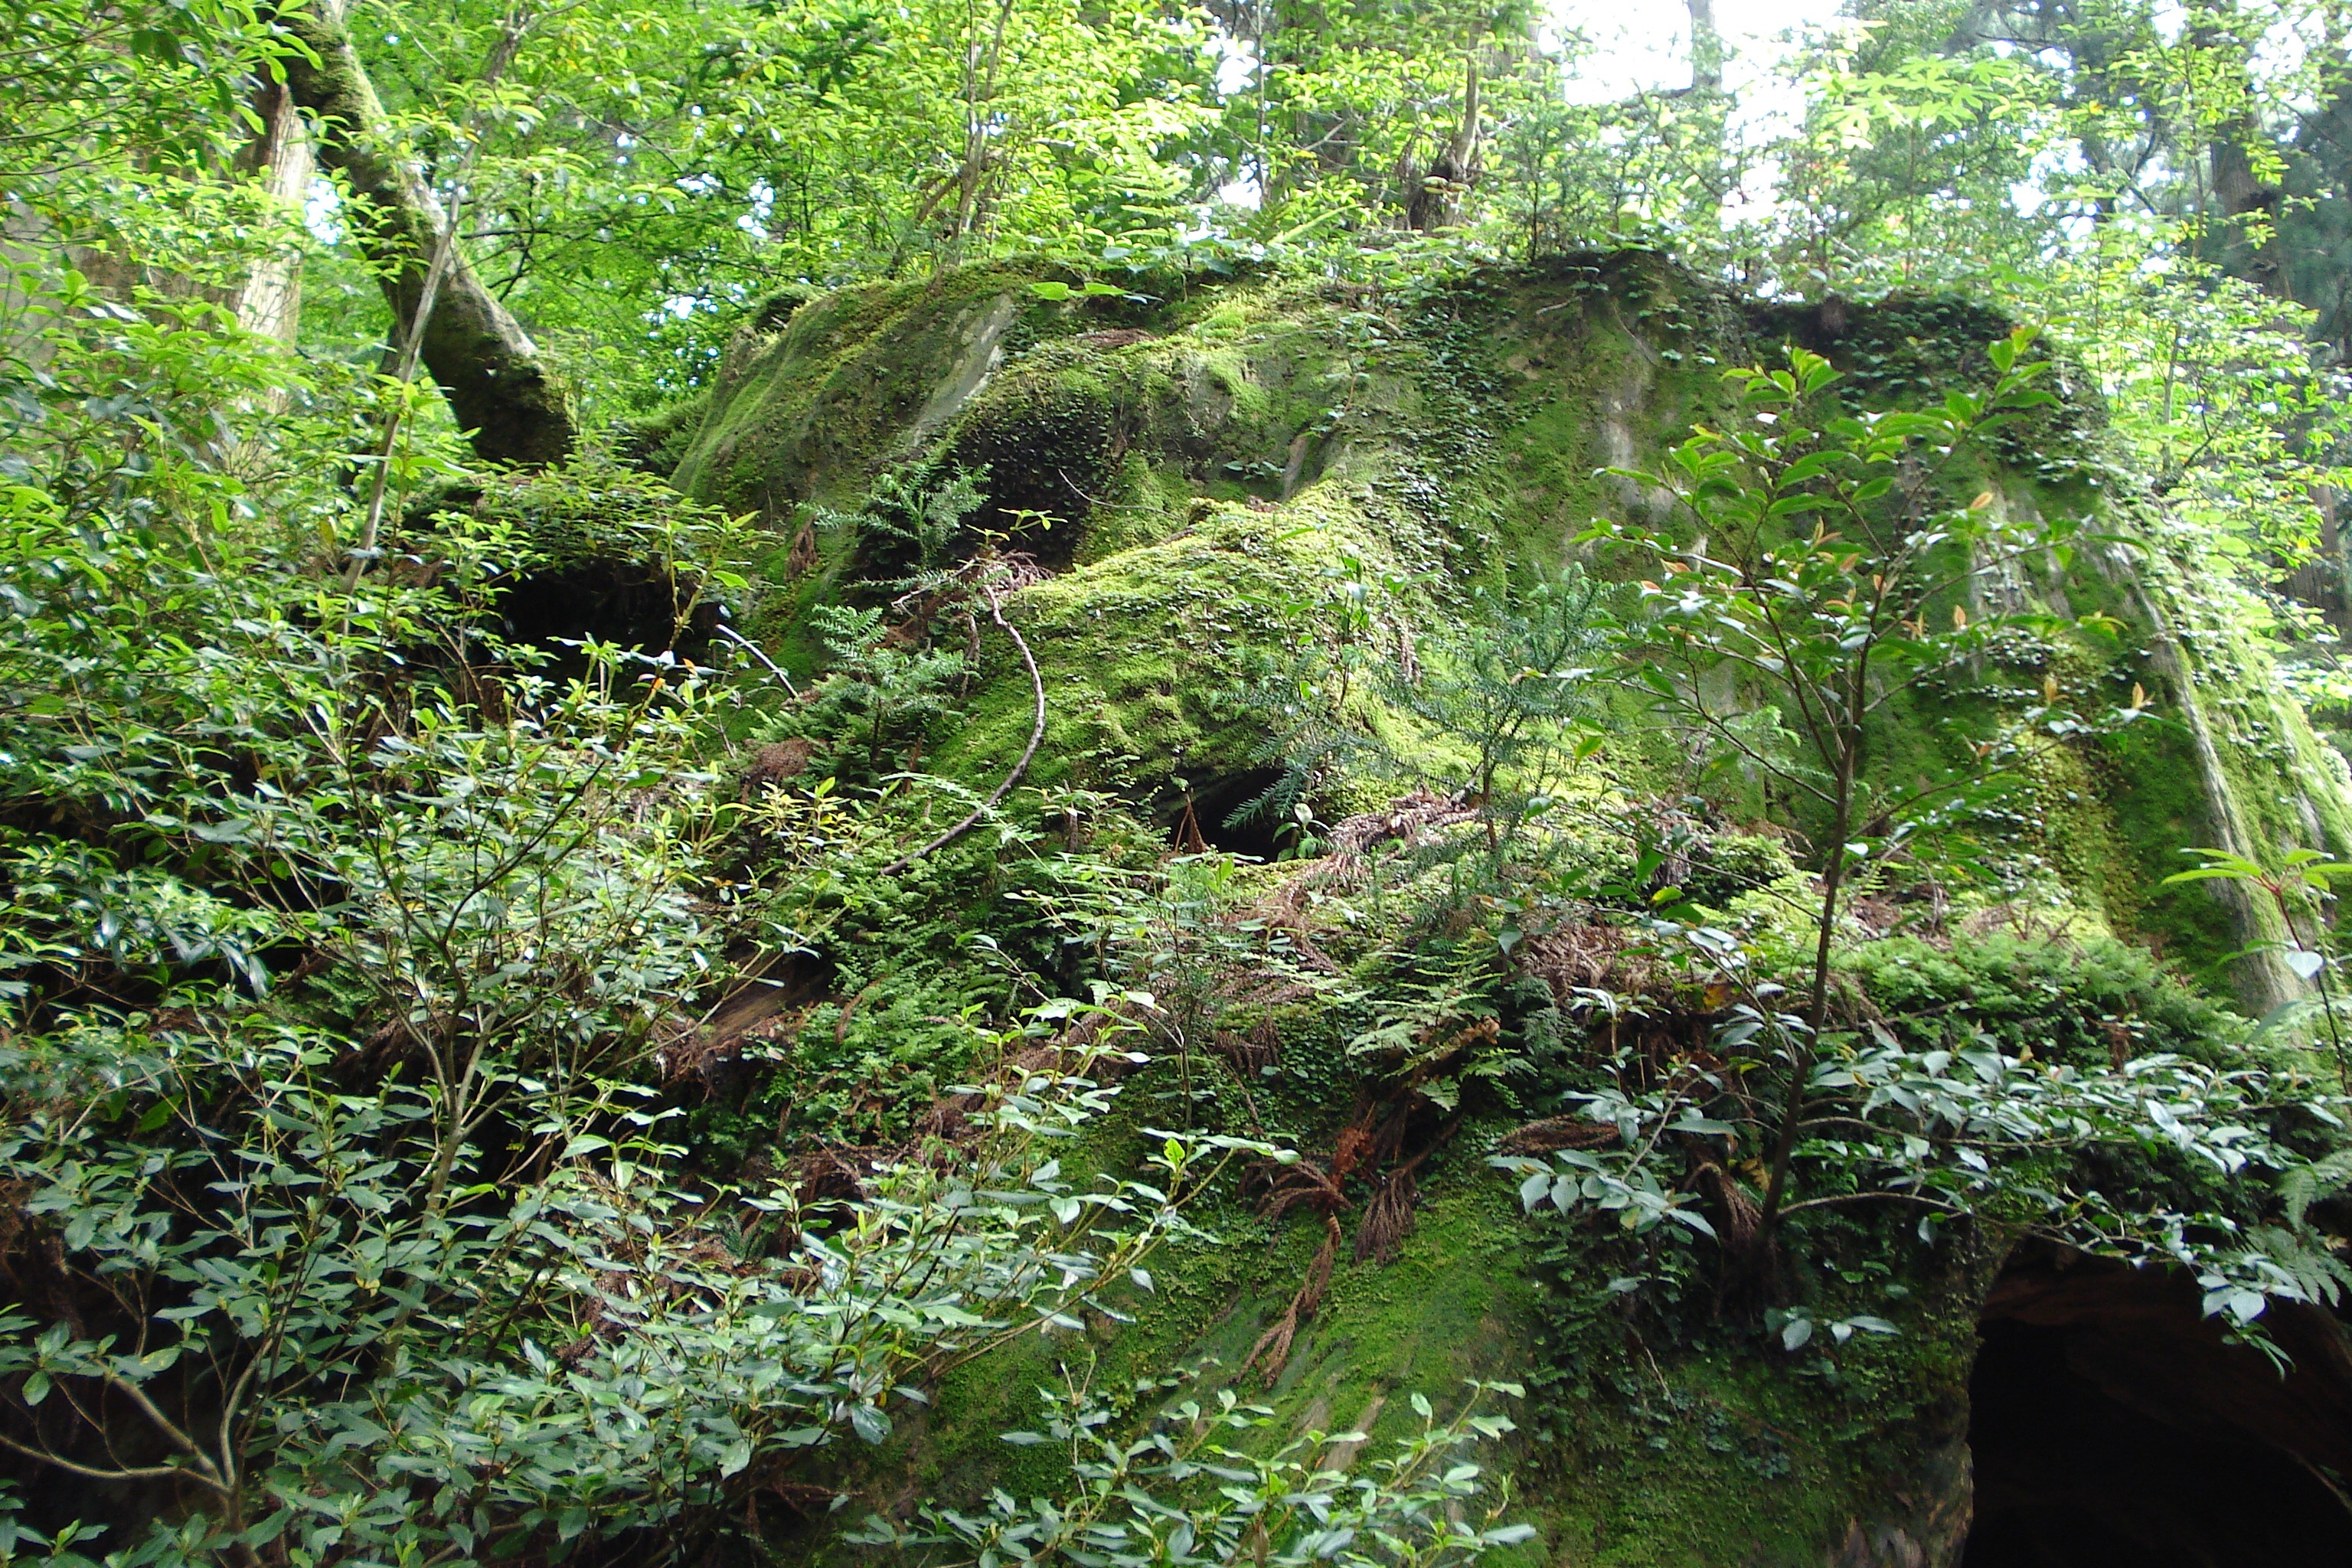
tree, forest, plant, flower, foam, stream, green, jungle, botany, flora, strain, vegetation, rainforest, deciduous, woodland, habitat, ecosystem, biome, old growth forest, natural environment, temperate broadleaf and mixed forest, temperate coniferous forest, land plant